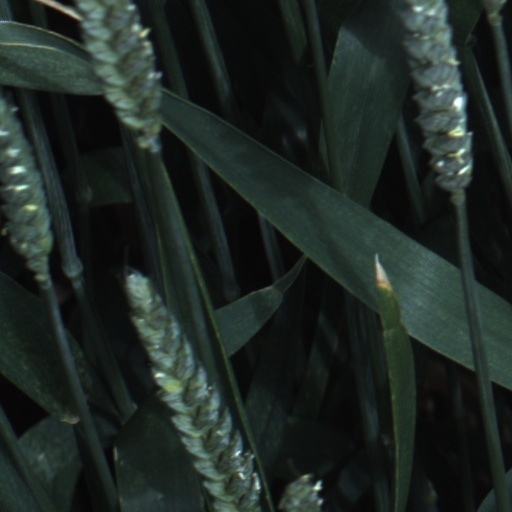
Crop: wheat